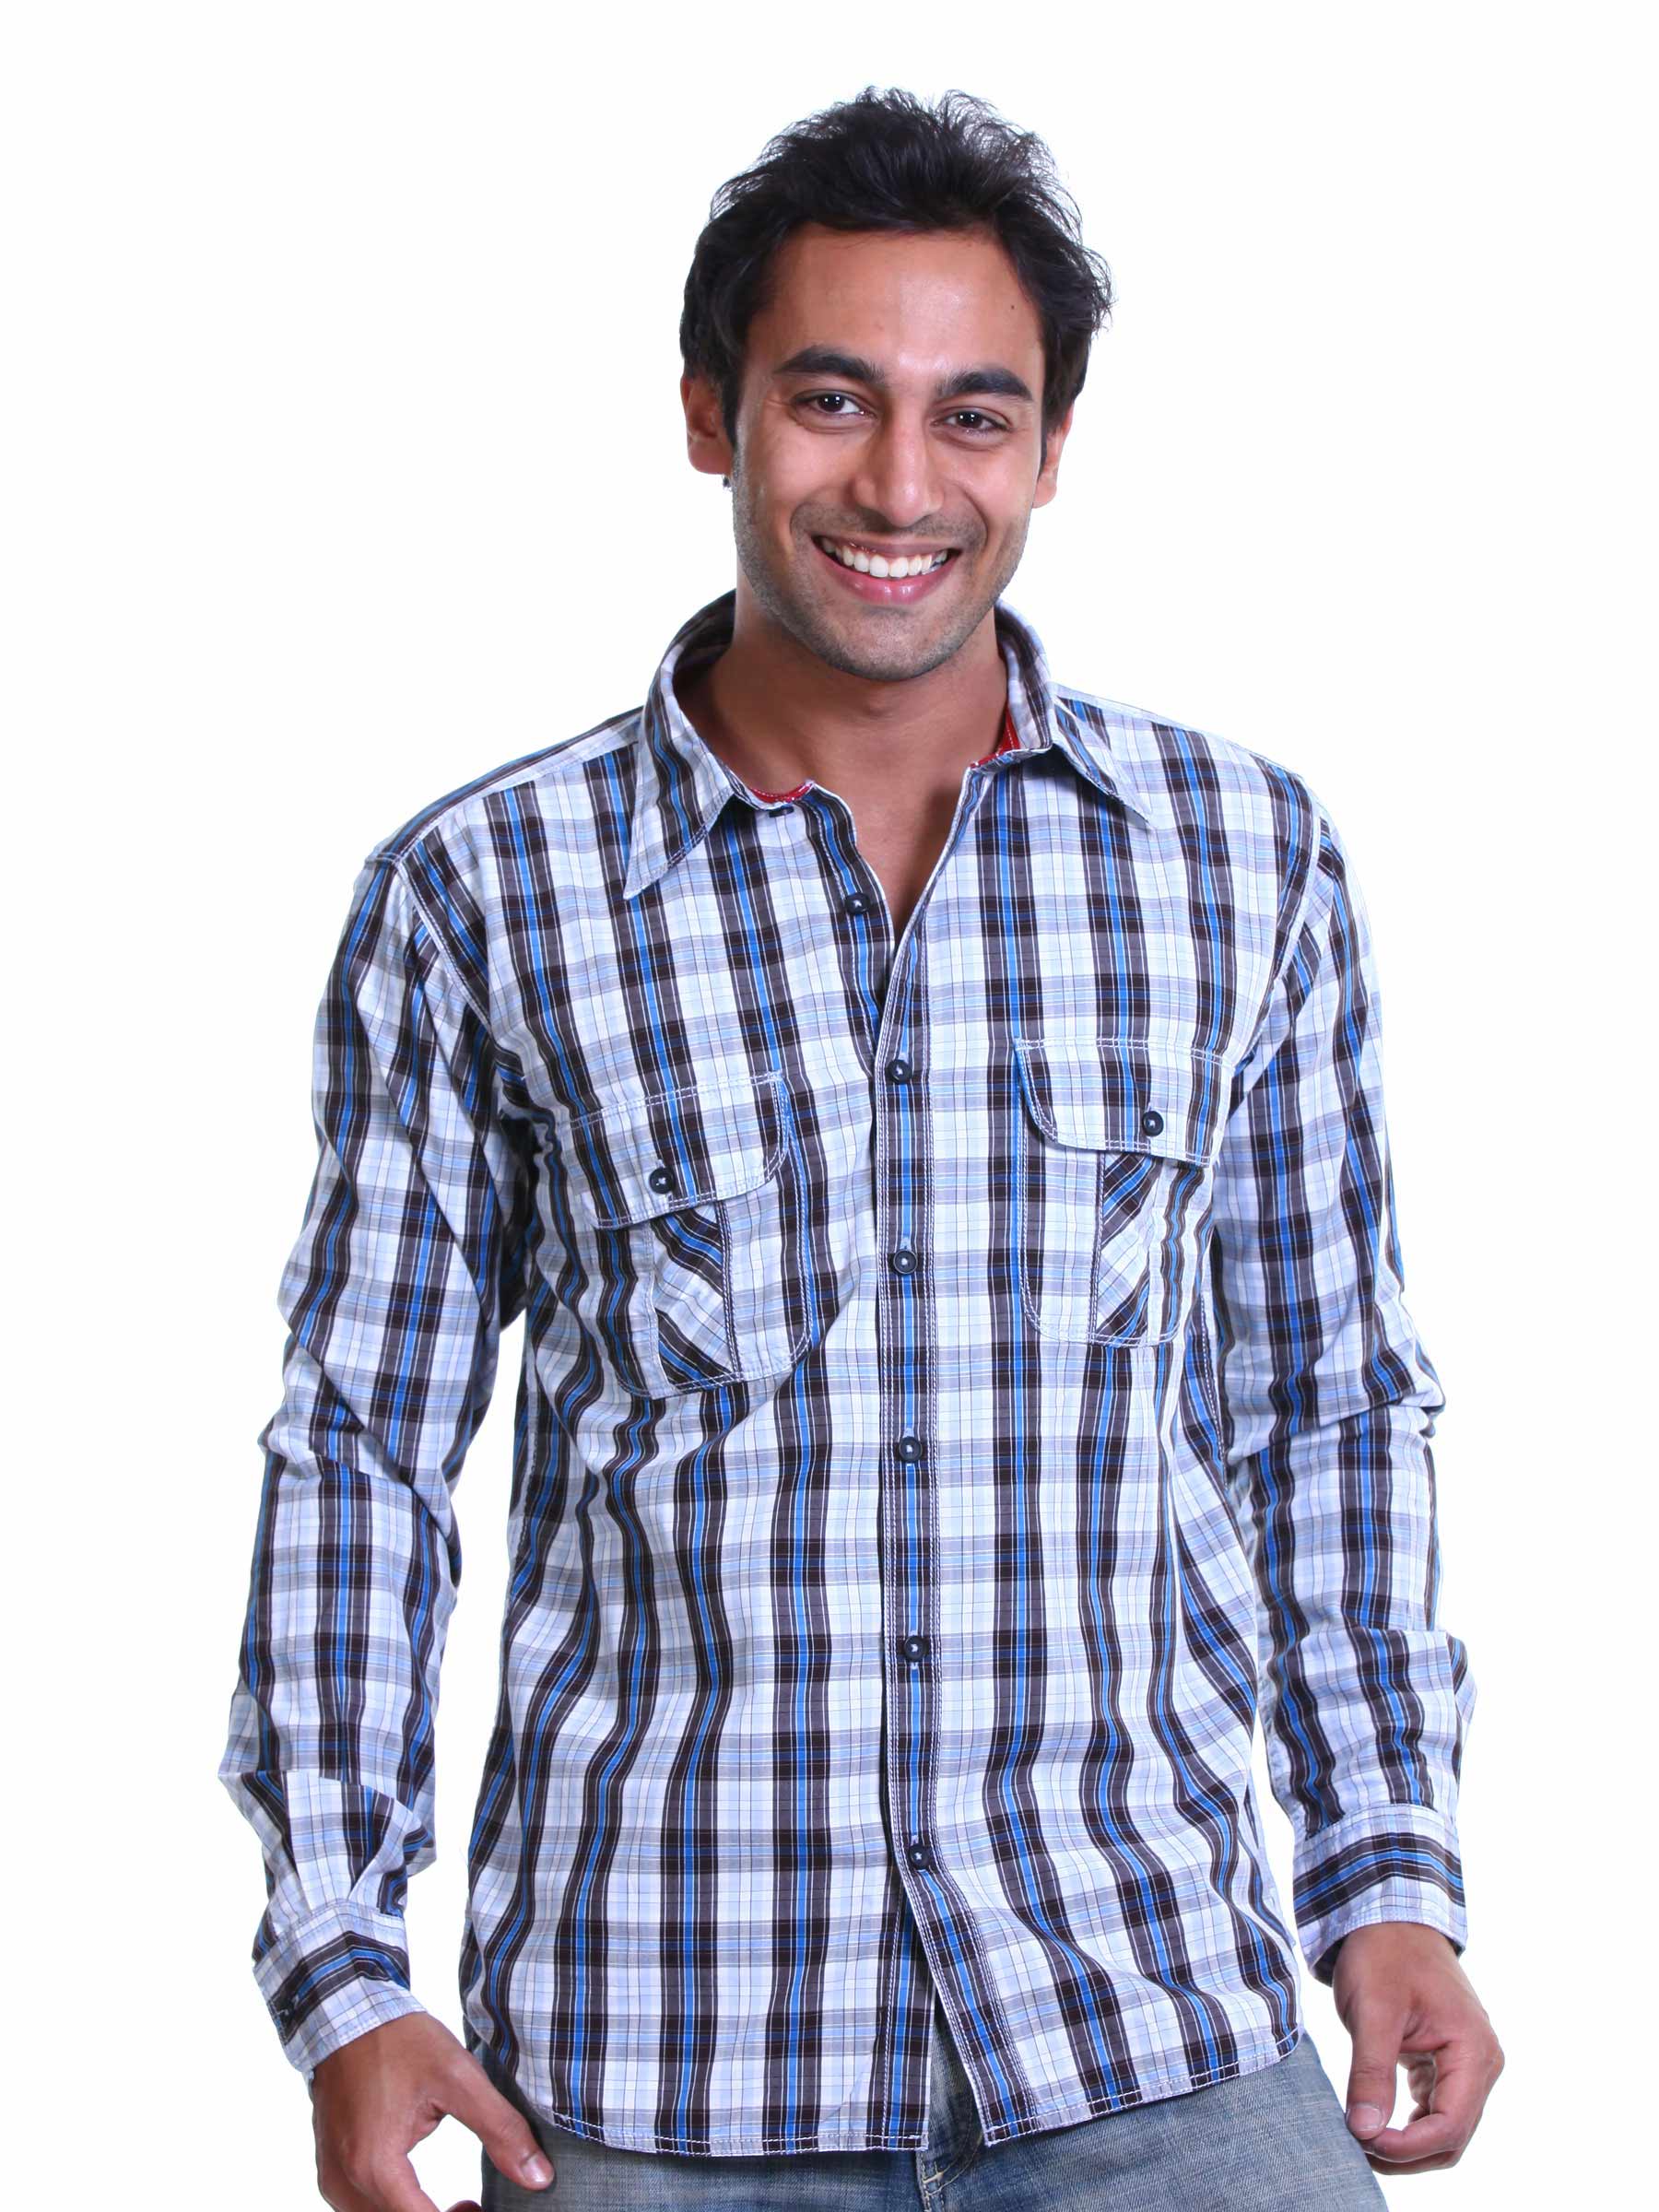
Probase Men Blue & White Shirt
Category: Apparel / Topwear / Shirts
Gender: Men
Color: Blue
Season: Summer 2011
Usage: Casual